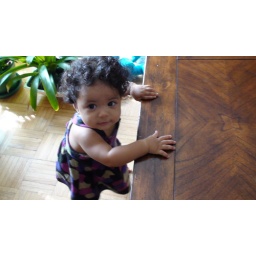
Looking cute in Aunty Nat and Brooke's dress